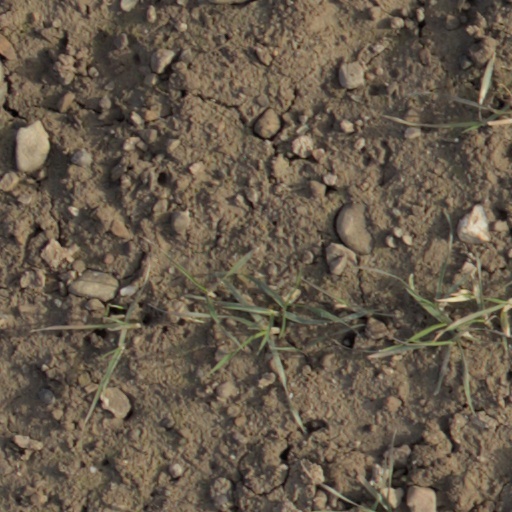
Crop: wheat